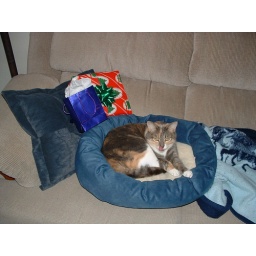
Spot in her bed on the couch with presents